Demographics of Europe

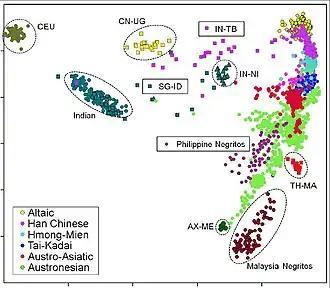
Population genomic PCA map, showing Europeans (CEU) among other sampled Eurasian populations

According to geneticist David Reich, based on ancient human genomes that his laboratory sequenced in 2016, Europeans formed from four West-Eurasian ancestral components in varying degrees: Western Hunter-Gatherers (WHG), Eastern Hunter-Gatherers (EHG), Neolithic Levant farmers and Neolithic Iranian farmers respectively.